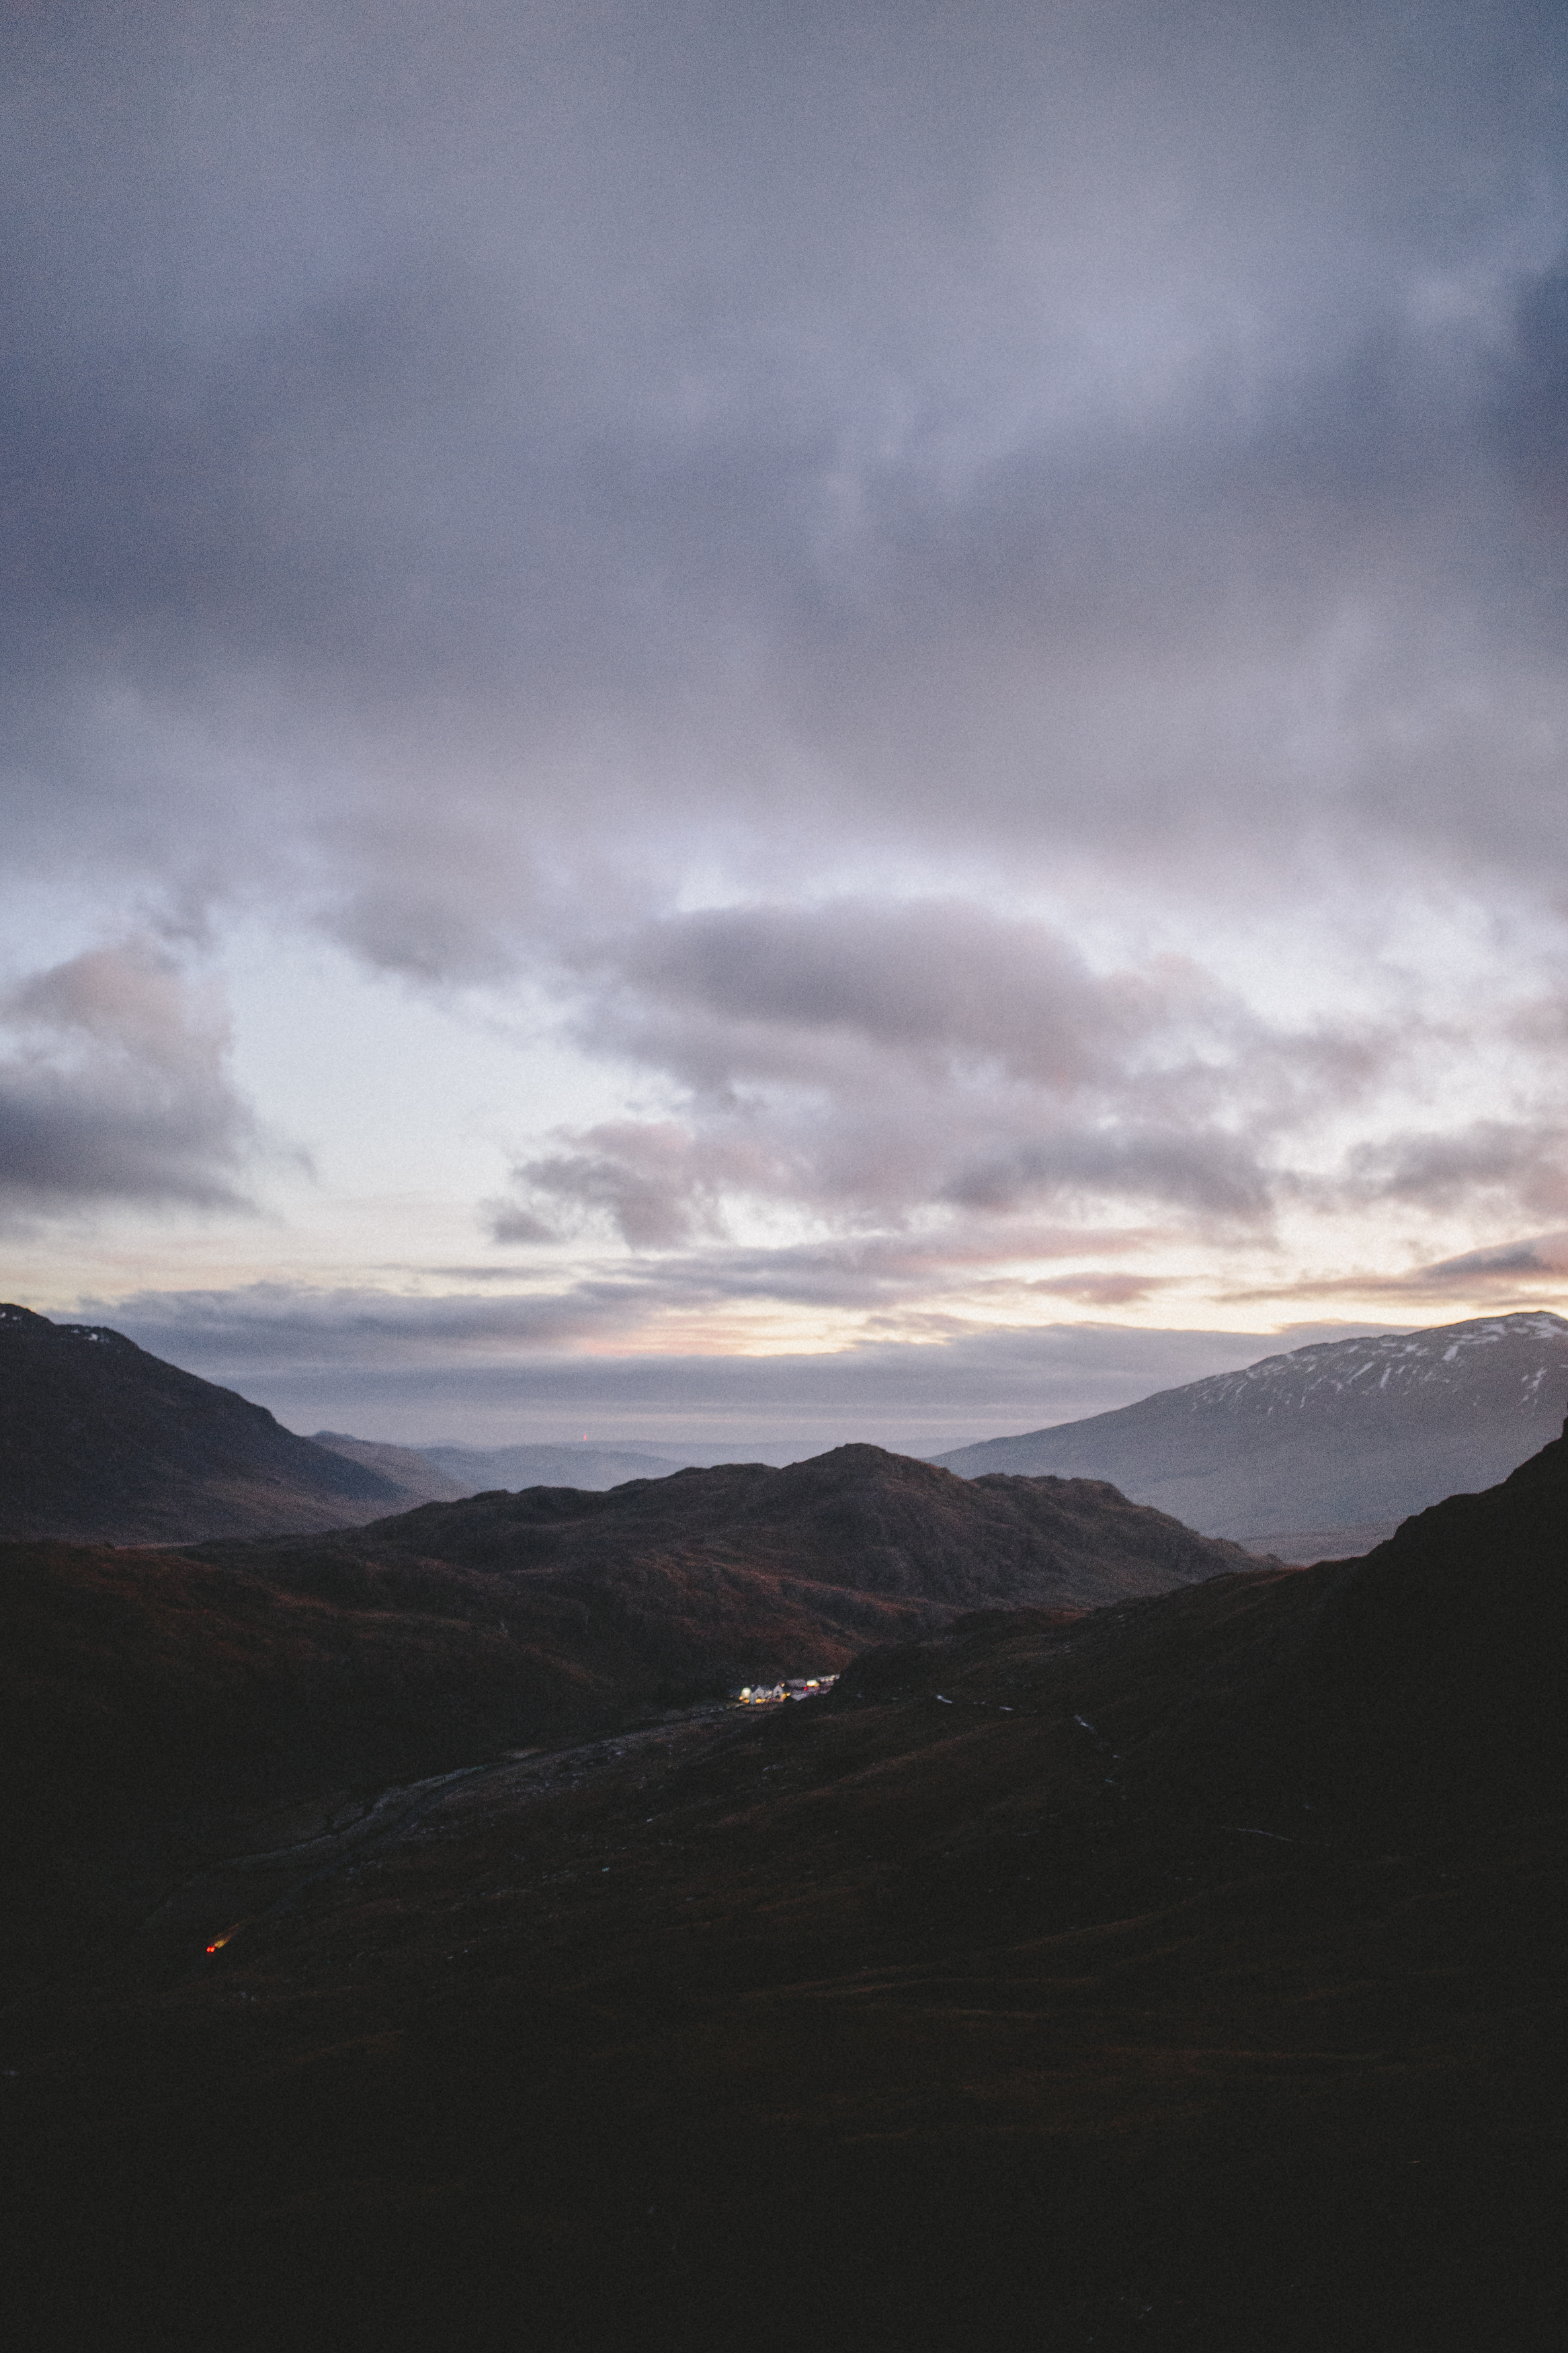
landscape, horizon, mountain, cloud, sky, sunrise, sunset, sunlight, morning, hill, dawn, mountain range, dusk, evening, weather, plateau, landform, meteorological phenomenon, geographical feature, atmospheric phenomenon, mountainous landforms